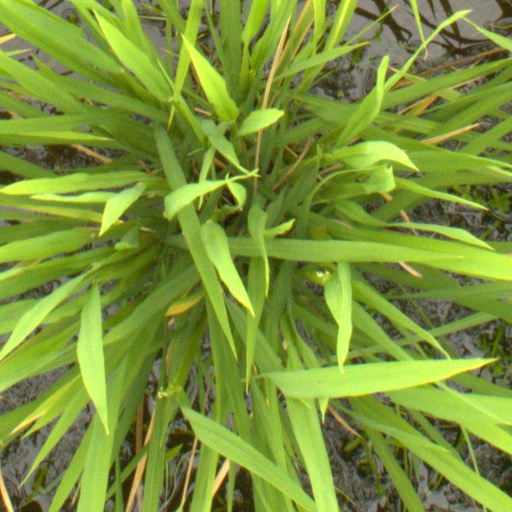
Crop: rice